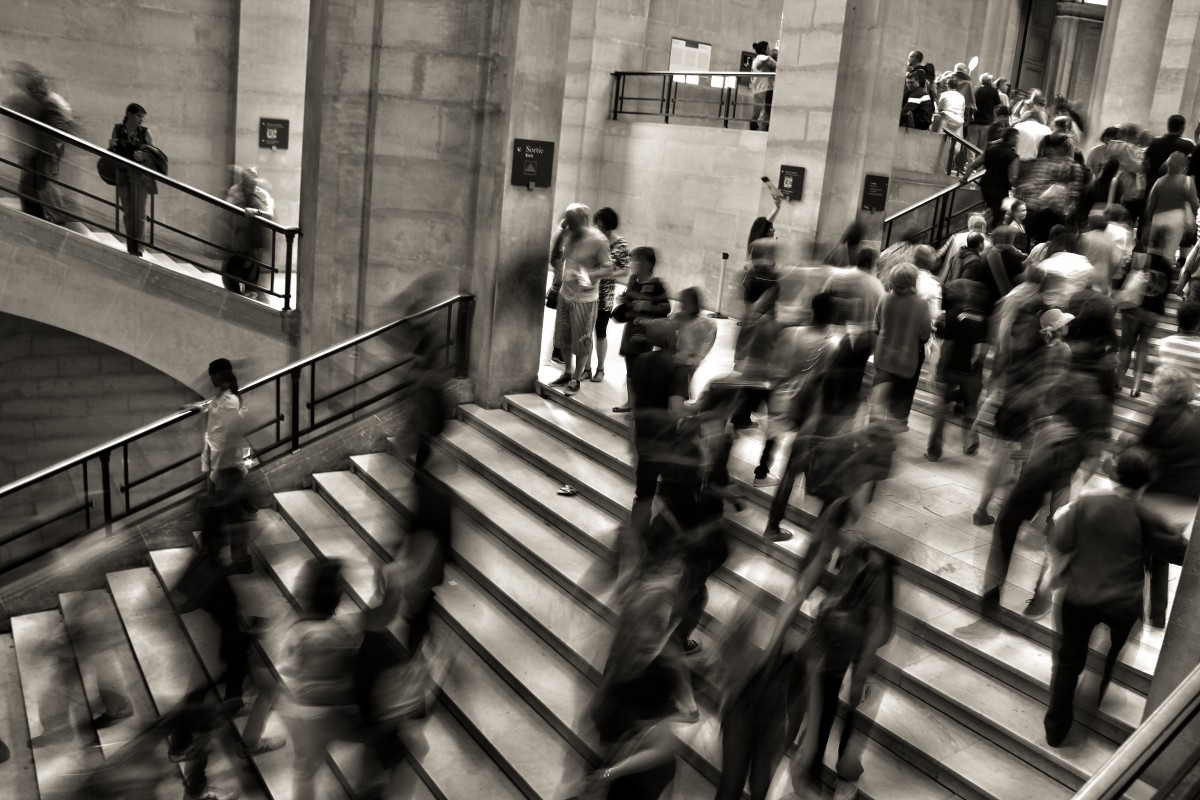
Tags: black and white, people, street, stair, crowd, busy, photograph